John Jani Janardhan (2016 film)

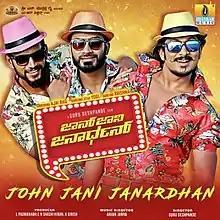

John Jani Janardhan is a 2016 Kannada comedy drama film directed by Guru Deshpande. It features Ajay Rao, Yogesh and Krishna in the lead roles, while the debutant Kamna Ranawat feature as the female lead. It also features actress Malashri in an important role. The film is the official remake of the successful Malayalam film "Amar Akbar Anthony" (2015) which was directed by Nadirshah. The film's musical score and songs are by Arjun Janya.